Cultural impact of Jennifer Lopez

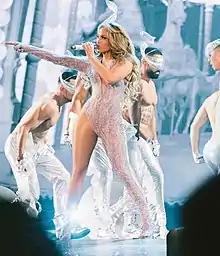
Lopez performing during her It's My Party tour, 2019

Scholar Todd Boyd describes race as an "important cultural marker" for Lopez's rise to fame, though perceived changes in Lopez's image over the years, including "weight loss and lightening her hair", have been criticized in the context of race. Petra Rivera-Rideau of "The Washington Post" observed that while Lopez's music "stressed her urban Puerto Rican roots, her film career benefitted from her associations with whiteness" or "racially ambiguous" roles. Scholar Priscilla Peña Ovalle attributes Lopez being "massively marketable" to her "moving toward whiteness in Hollywood and blackness via MTV". In film, Lopez has played a range of ethnicities including Cuban, Mexican, "mestiza", and ethnically ambiguous parts. Her portrayal of an Italian woman in "The Wedding Planner" was criticized as "a case of classic Hollywood whitewashing."